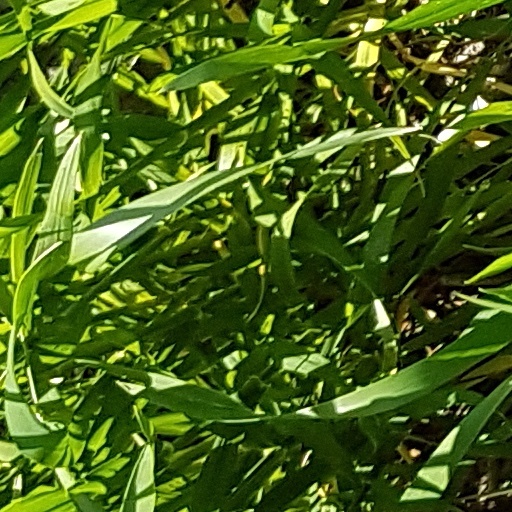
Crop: wheat